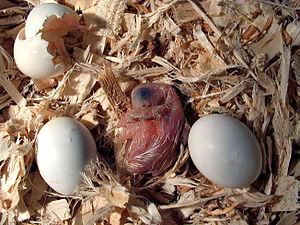
Le Gris du Gabon ou Perroquet jaco est une espèce d'oiseaux de la famille des Psittacidae. C'est le meilleur parleur parmi les perroquets et le plus vendu en France et en Belgique.